Body and Soul (Joe Jackson album)

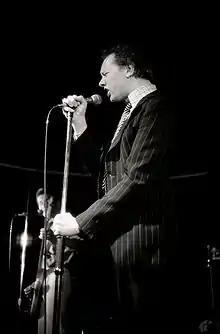
Jackson performing in 1979

Kershenbaum and Jackson found the appropriate acoustics in Manhattan's Masonic Hall, which was next door to Vanguard Studios, and used by Vanguard for classical recordings. The hall's reverberant acoustics were captured by a matched stereo pair of expensive Neumann M50 microphones. Kershenbaum and Jackson set the band up to play together, with each instrument close-miked for individual focus as needed. To update Vanguard's equipment for a fully digital recording path, Kershenbaum oversaw the assembly of a new control room in an existing office at Vanguard, with wiring to connect to the Masonic. The initial tracking of the voices and instruments was laid down on a recently developed 3M 32-channel digital recording system. Most of the basic tracks were captured with the full band performing simultaneously, but for some songs the piano or the horn section was recorded separately, to get a cleaner mix. All the vocal parts were recorded separately, with Jackson backed by himself, Ellen Foley and Elaine Caswell; Caswell and Jackson sang as a duet on "Happy Ending". The musicians were at the Masonic for three weeks, then Jackson, Kershenbaum and Rik Pekkonen mixed the songs for a week at Atlantic Studios, and the completed master tapes were delivered by Bernie Grundman on 7 February 1984. Kershenbaum said that he and Jackson had intended to finish the project faster, but getting the digital gear together took extra time, and a total of five weeks for the album was "a step in the right direction" after earlier excesses.